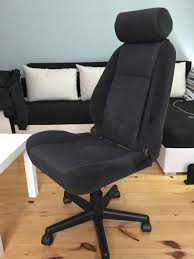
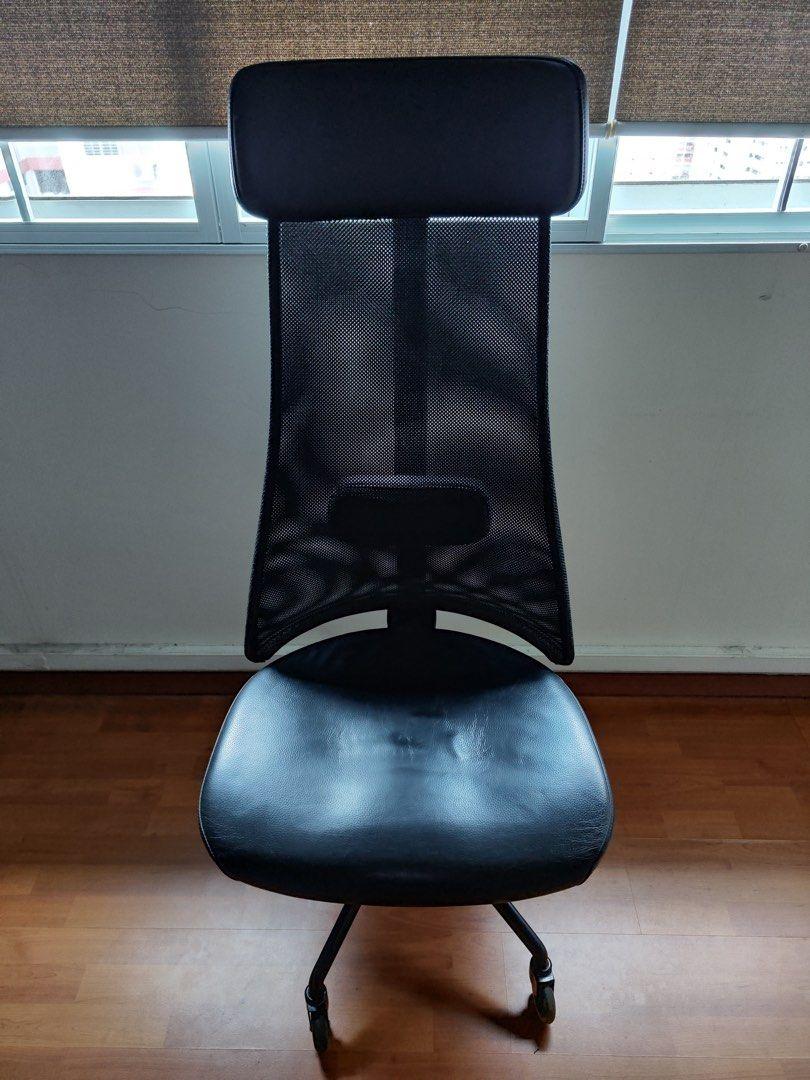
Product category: items_chair
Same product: no